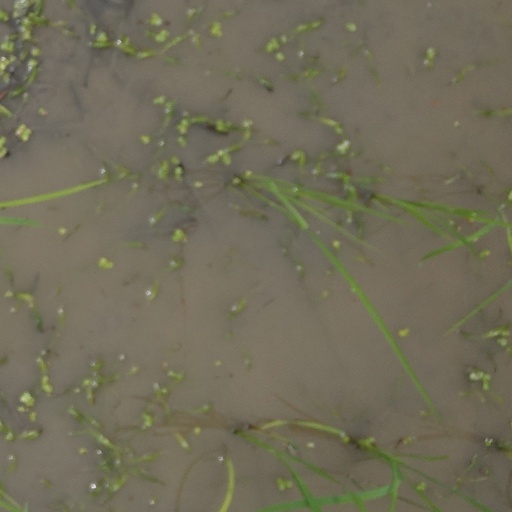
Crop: rice